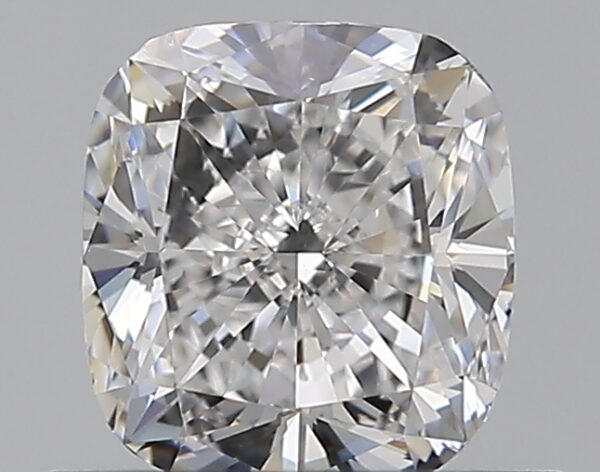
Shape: cushion
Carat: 0.75
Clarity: VS2
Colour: E
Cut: EX
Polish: EX
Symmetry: VG
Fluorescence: N
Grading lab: GIA
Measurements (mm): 5.25 x 4.89 x 3.4